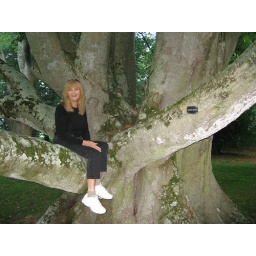
Me sitting on the limb of a Layered Beech tree that was on the grounds at Kilravock Castle in Scotland.